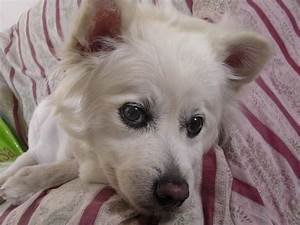
Label: cane